Mordechai Rechtman

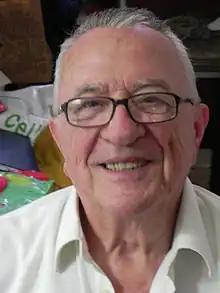
Rechtman in 2011

Mordechai Rechtman (16 May 1926 – 27 May 2023) was an Israeli bassoonist, conductor, academic teacher and arranger. He was principal bassoonist of the Israel Philharmonic Orchestra from 1946 to 1991. He was professor of bassoon at the Tel Aviv University from 1968 to 2002, and taught as a guest professor internationally, including the Indiana University School of Music, the Juilliard School and the Royal Academy of Music. Rechtmann was also known for transcriptions and arrangements for wind quintets and other ensembles that he had founded and conducted, specifically of concertos.